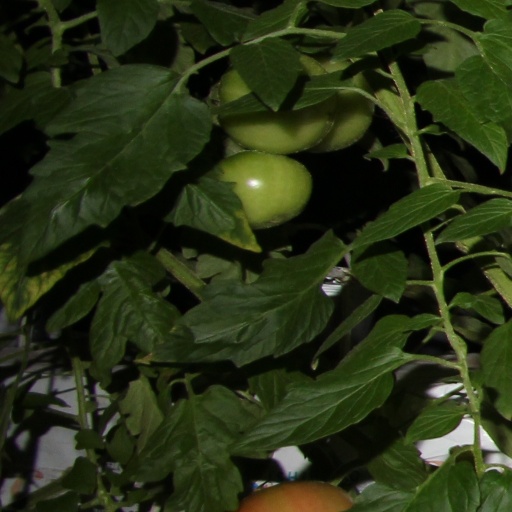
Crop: tomato